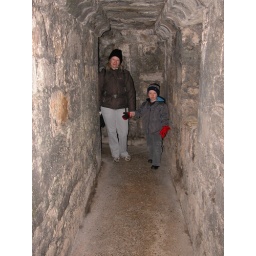
Inside a wall walk in the massively thick walls of Caernarvon